Appalachian stereotypes

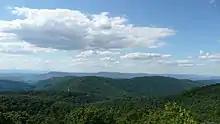
Appalachian mountains

The Appalachian region and its people have historically been stereotyped by observers, with the basic perceptions of Appalachians painting them as backwards, rural, and anti-progressive. These widespread, limiting views of Appalachia and its people began to develop in the post-Civil War; Those who "discovered" Appalachia found it to be a very strange environment, and depicted its "otherness" in their writing. These depictions have persisted and are still present in common understandings of Appalachia today, with a particular increase of stereotypical imagery during the late 1950s and early 1960s in sitcoms. Common Appalachian stereotypes include those concerning economics, appearance, and the caricature of the "hillbilly."